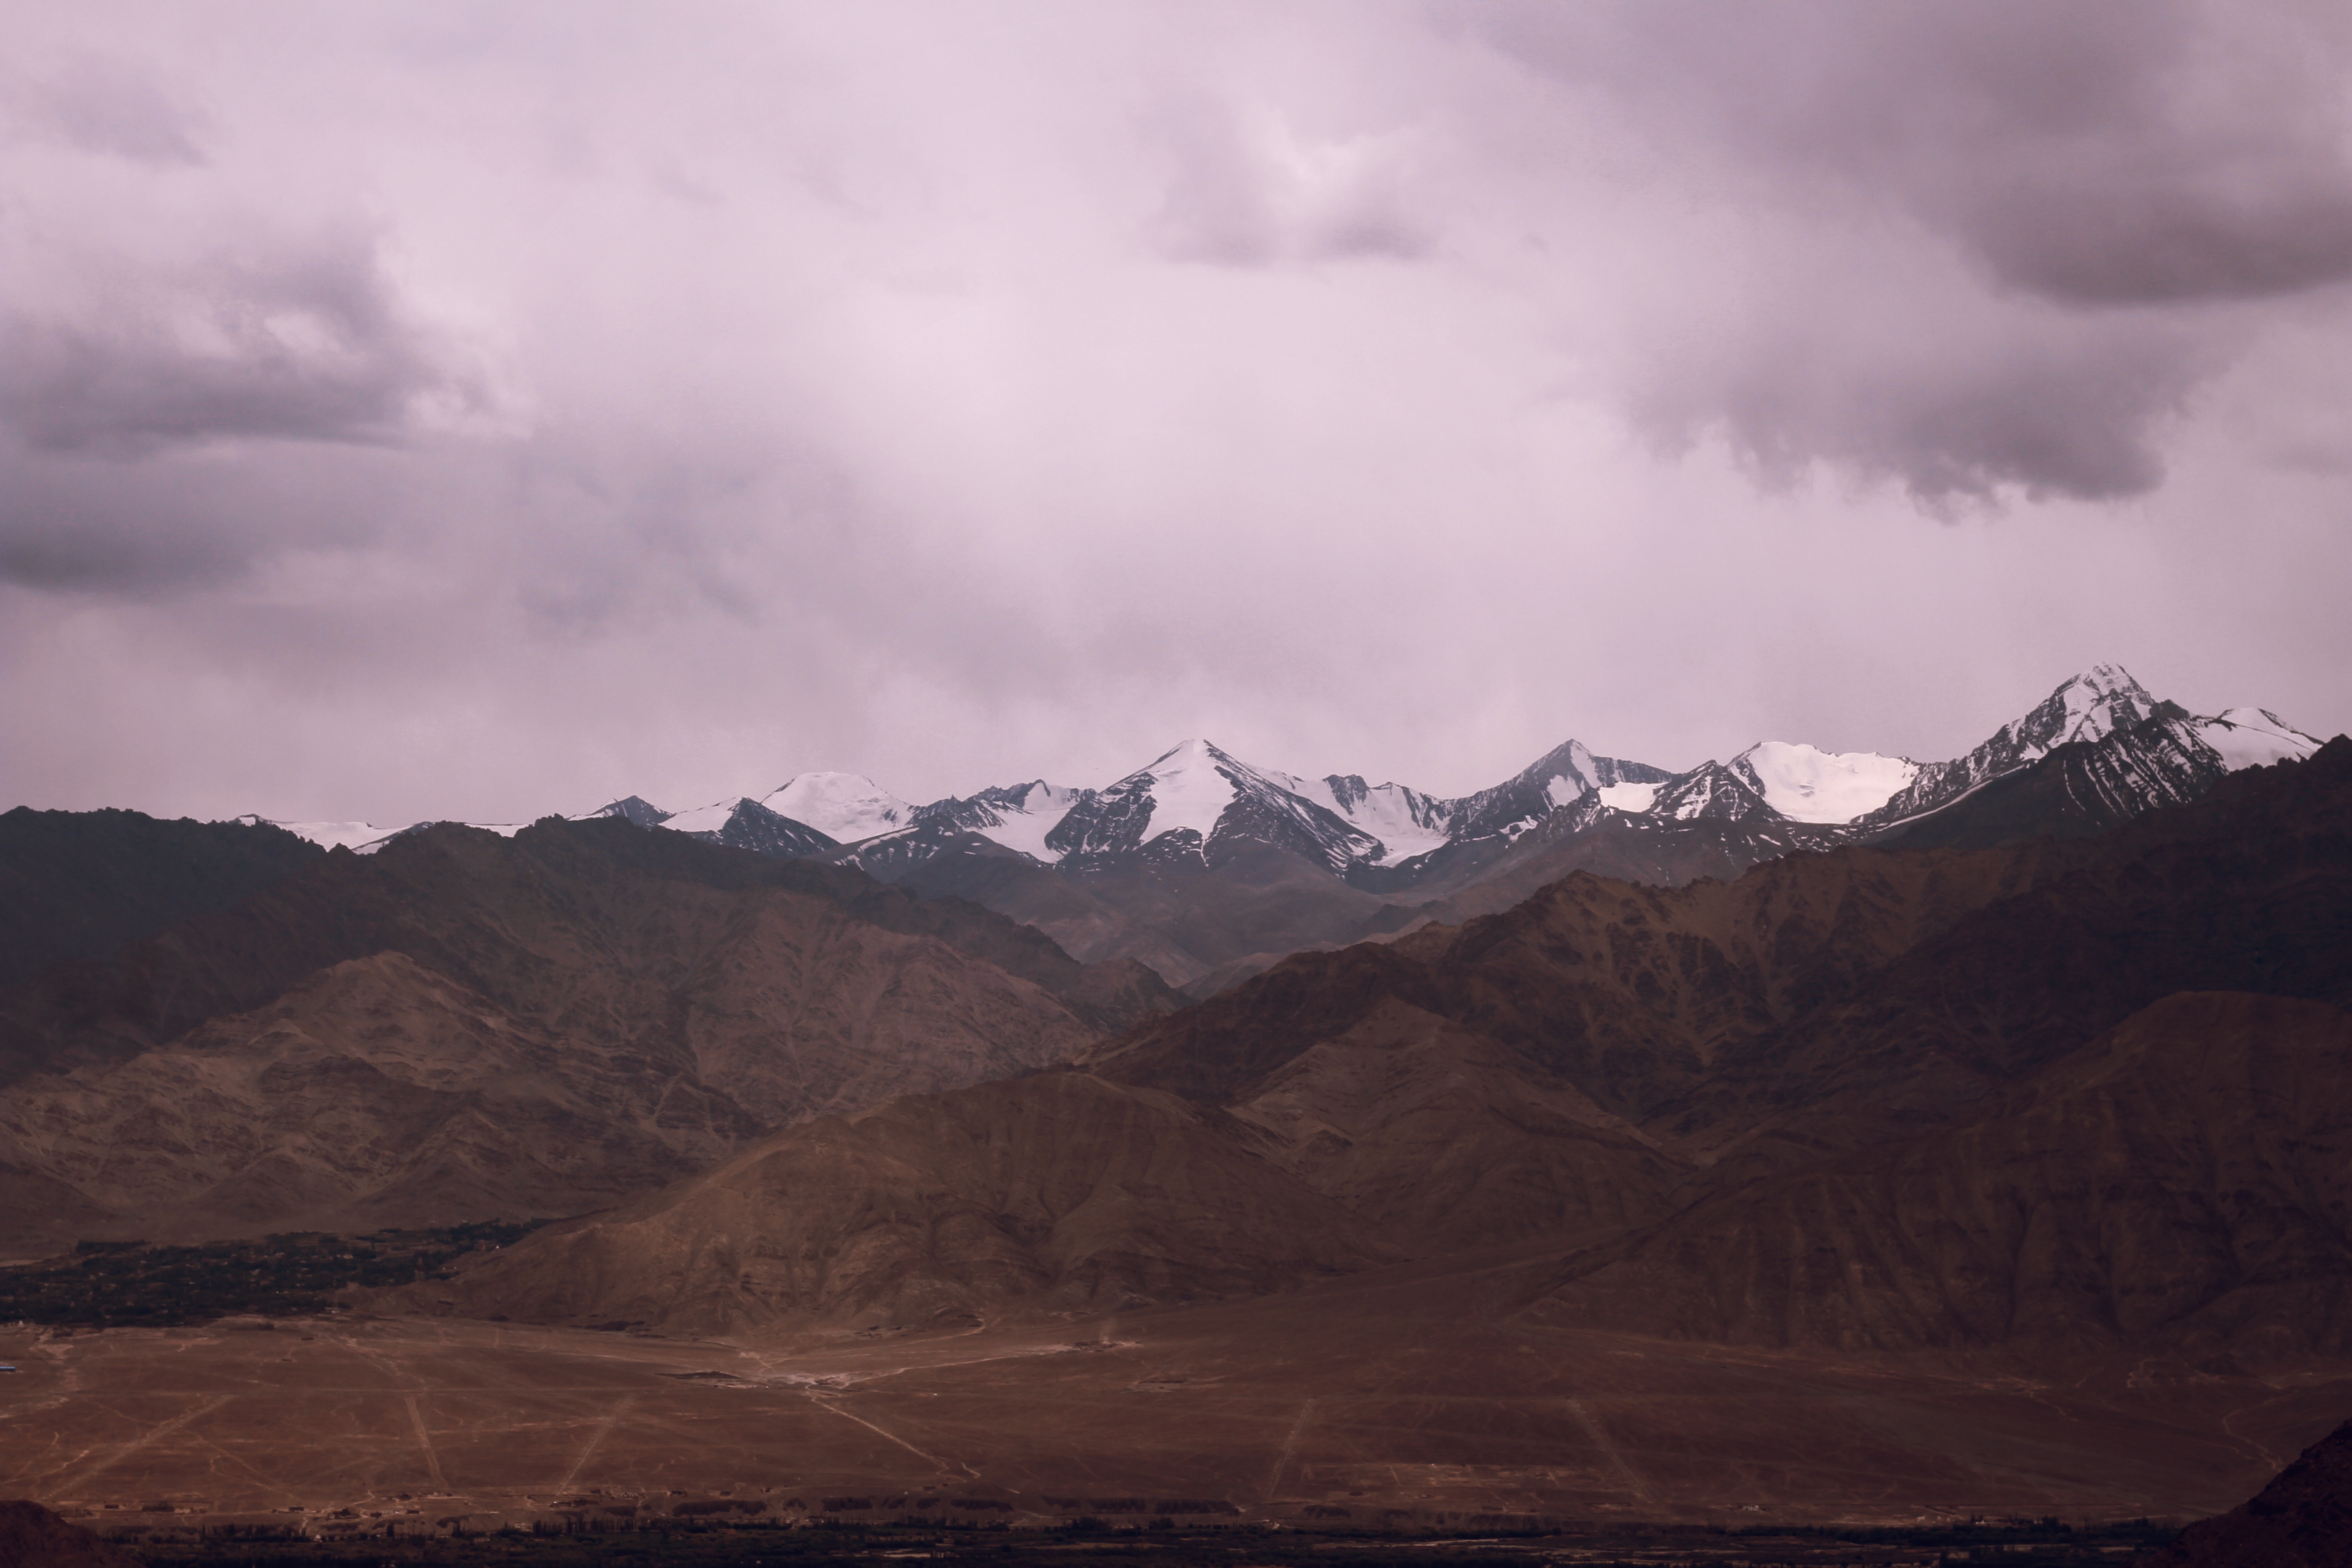
mountainous landforms, highland, mountain, sky, mountain range, cloud, nature, hill, wilderness, ridge, atmospheric phenomenon, fell, valley, ecoregion, landscape, hill station, cumulus, atmosphere, massif, alps, national park, horizon, geology, wadi, plateau, summit, geological phenomenon, meteorological phenomenon, plain, road, tundra, terrain